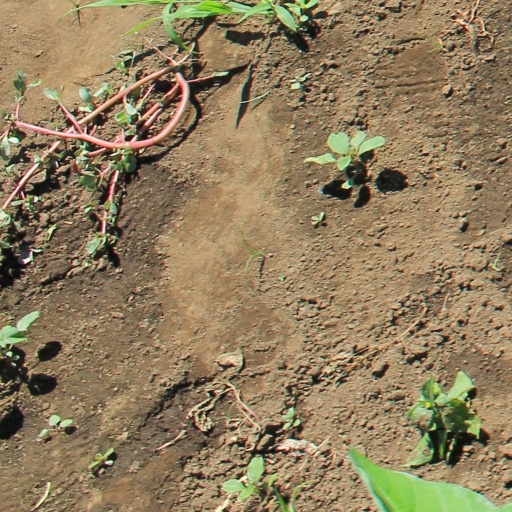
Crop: soybean